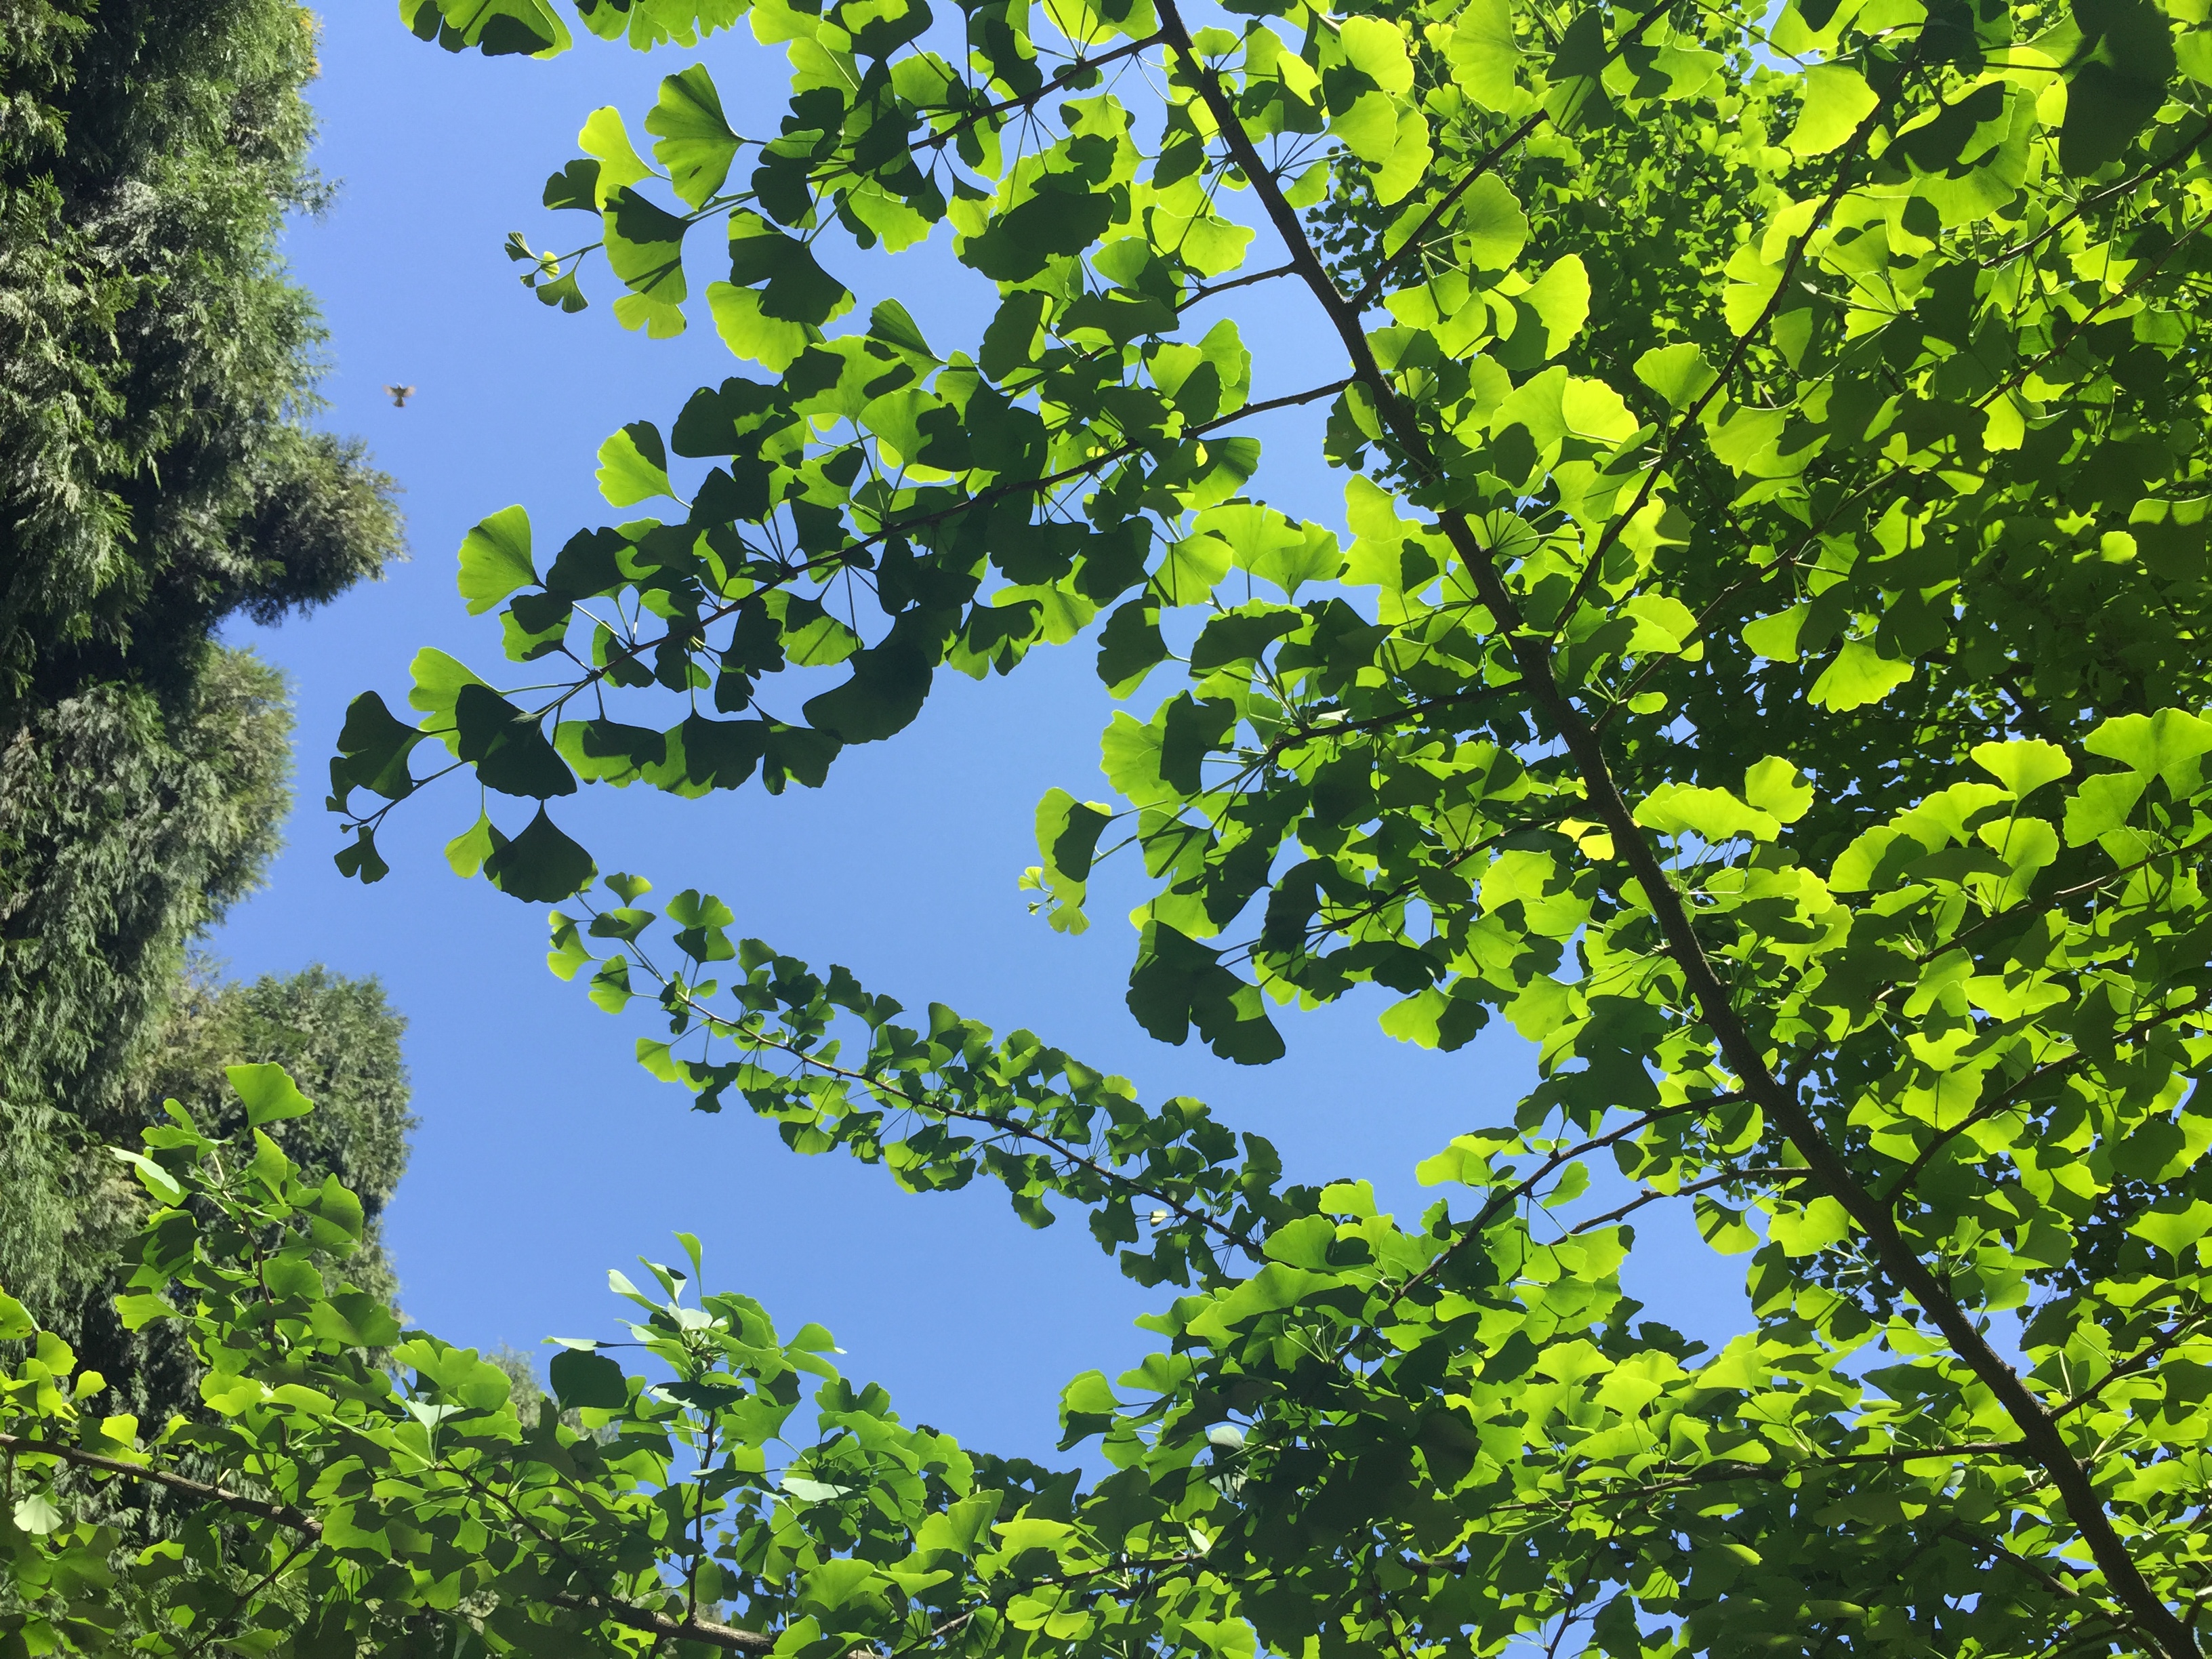
tree, leaf, vegetation, branch, sky, flora, deciduous, biome, sunlight, plant, grass, plane tree family, rainforest, forest